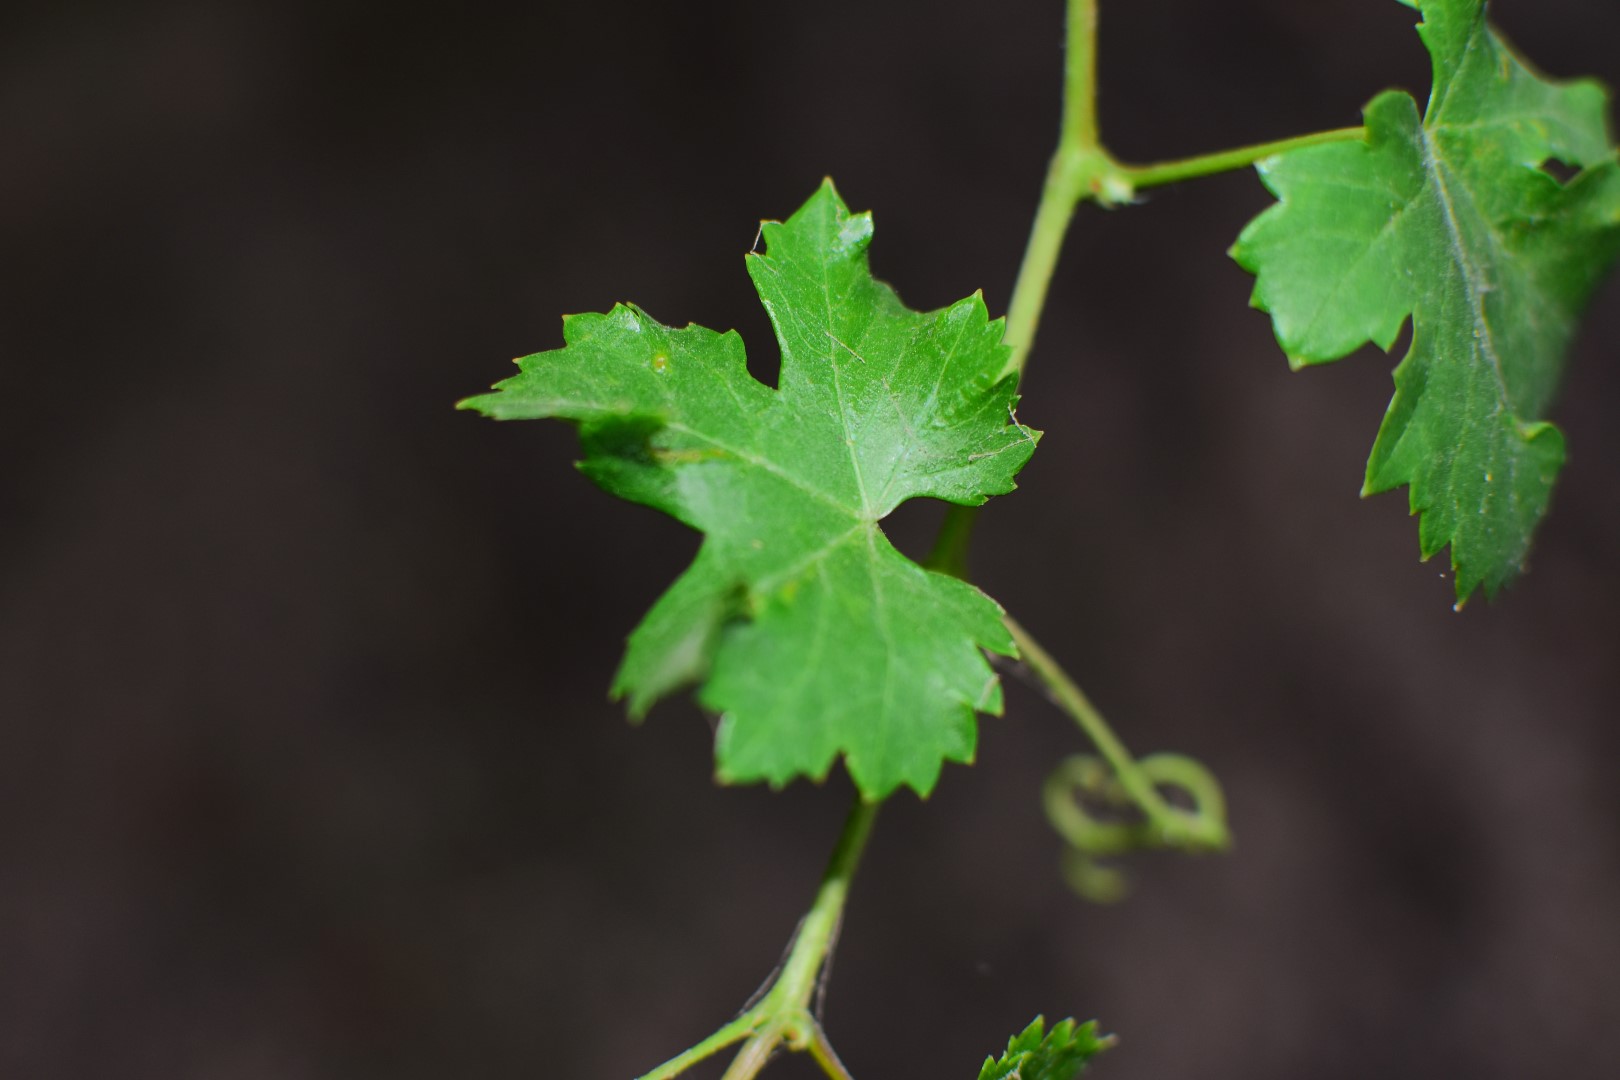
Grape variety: Aswud Balad